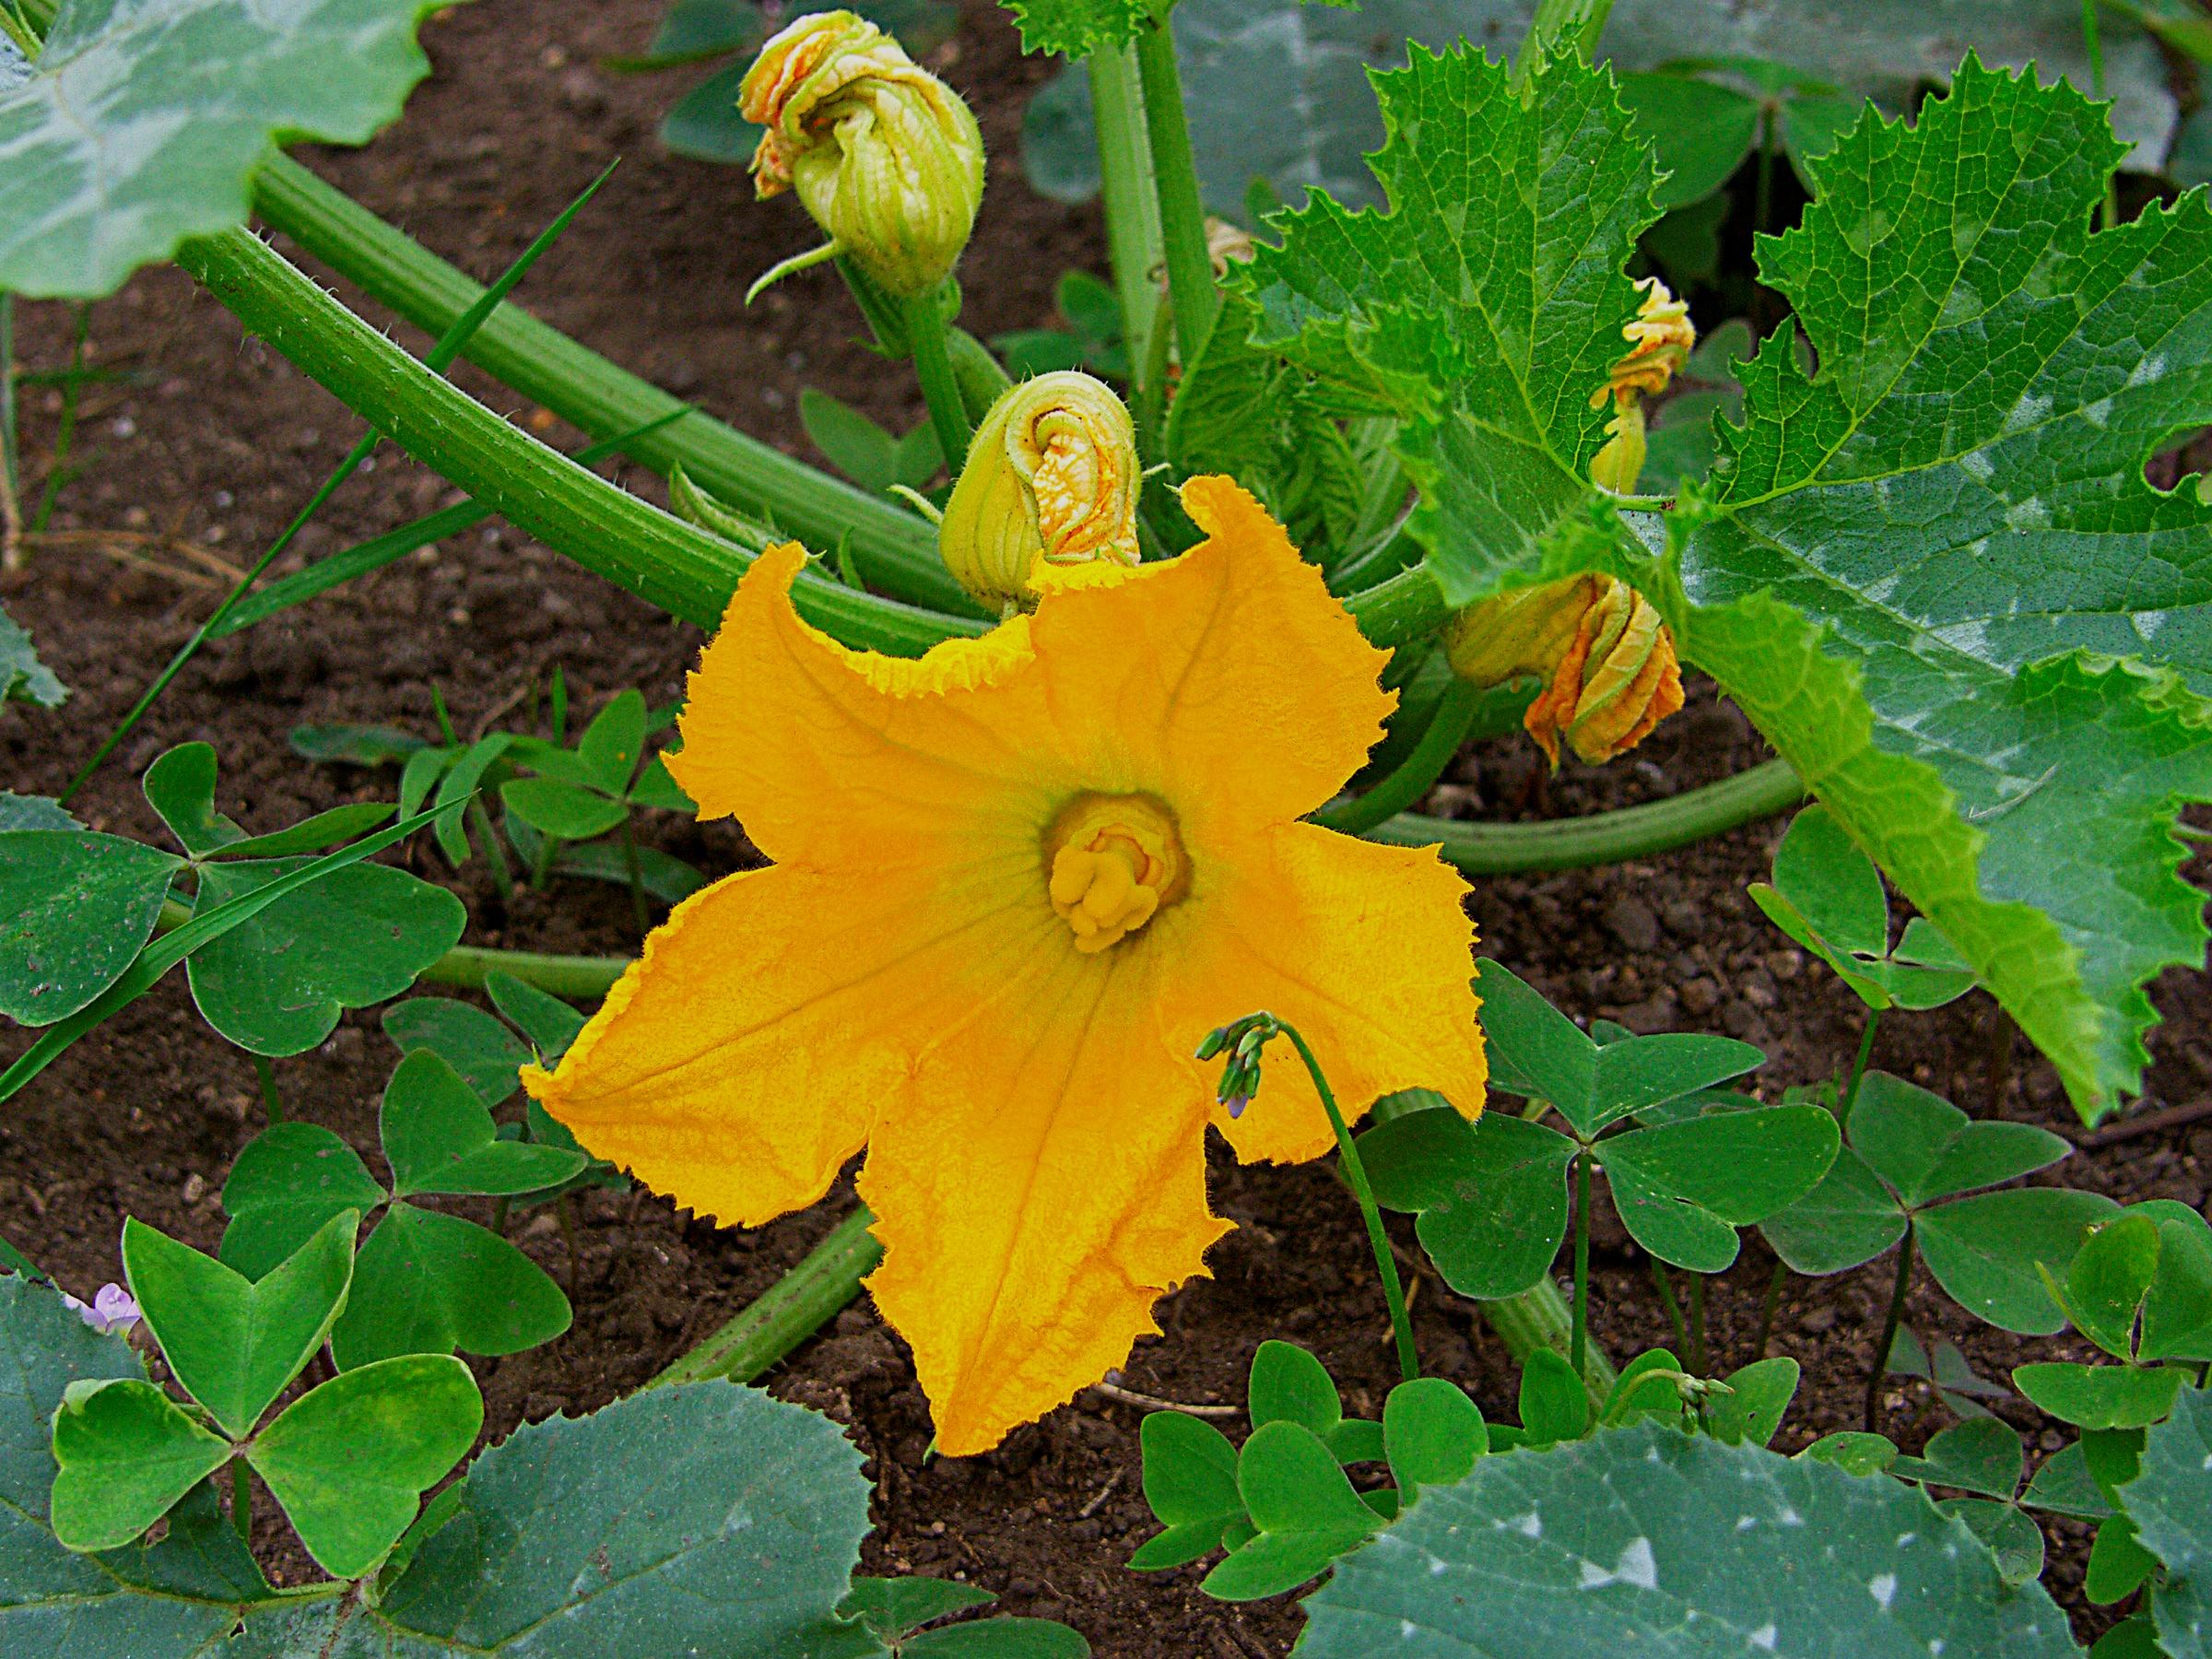
nature, plant, leaf, flower, produce, botany, yellow, flora, wildflower, flowers, naturaleza, flores, daylily, ggl1, flowering plant, annual plant, land plant